Tom Palmer (rugby union)

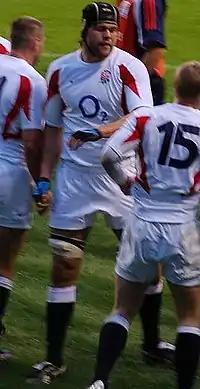
Palmer in action for England

In the Tykes' first season in the Premiership, the 2001–02 Zurich Premiership. Palmer began in his now regular central role, making 15 appearances, however during a game between England Saxons and Wales A Palmer broke his leg. The injury meant that the loss against Northampton Saints in March was the last game he featured in during the season.